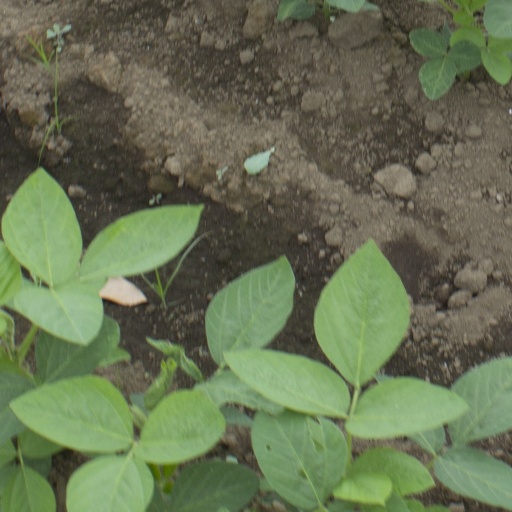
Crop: soybean